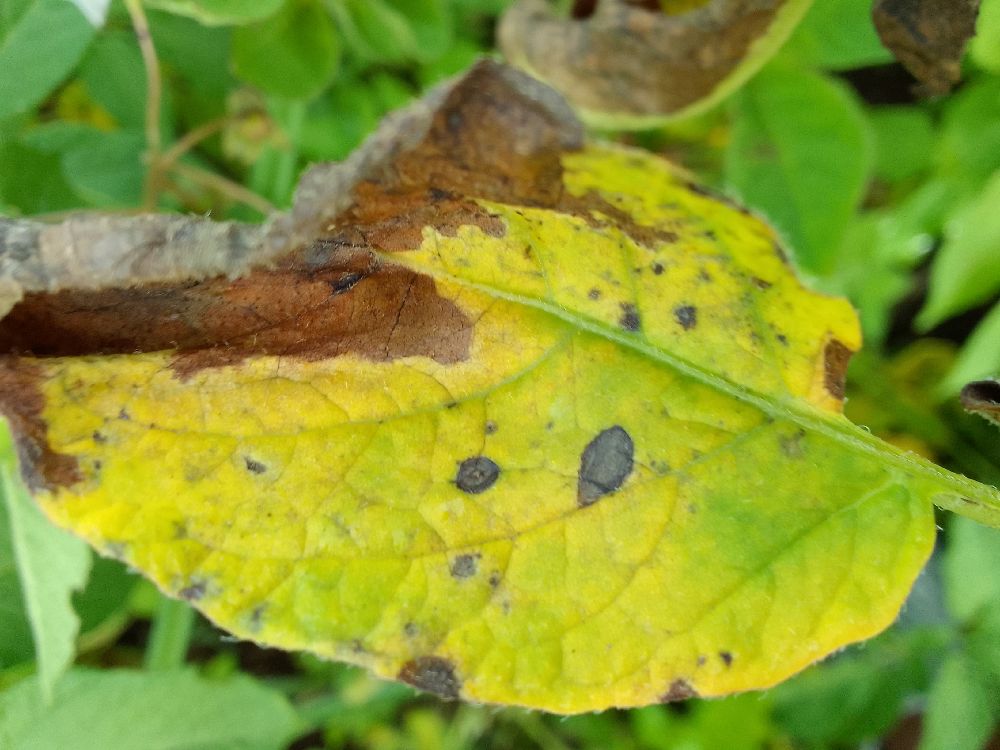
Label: Early blight